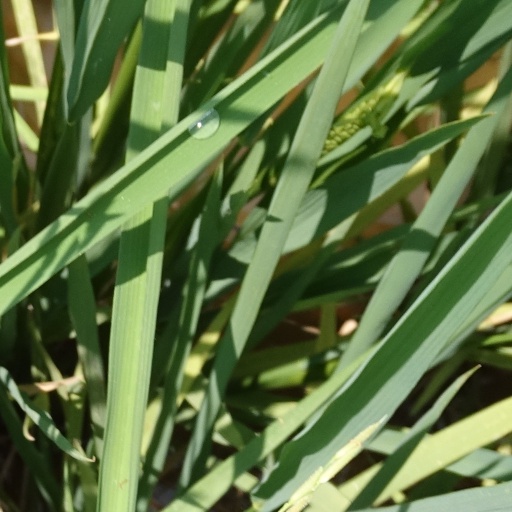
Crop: rice